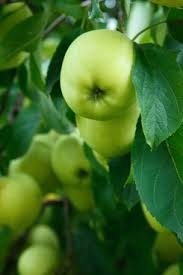
Label: apple